Jack R. Lousma

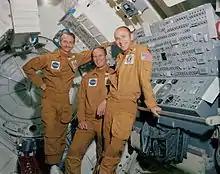
The Skylab-3 crew, Owen K. Garriott, Jack R. Lousma, and Alan Bean

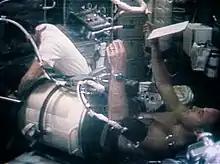
Lousma during one of the experiments aboard the Skylab-3

The crew on this 59½ day flight included Alan Bean (spacecraft commander), Lousma (pilot), and Owen K. Garriott, who acted as a science-pilot. The crew installed six replacement rate gyroscopes used for attitude control of the spacecraft and a twin-pole sunshade used for thermal control, and they repaired nine major experiment or operational equipment items. Skylab-3 accomplished all its mission goals while completing 858 revolutions of the Earth, and traveling some in orbit. They devoted 305 man-hours to extensive solar observations from above the atmosphere, which included viewing two major solar flares and numerous smaller flares and coronal transients. Also acquired and returned to Earth were 16,000 photographs and of magnetic tape documenting Earth resources observations. The crew completed 333 medical experiment performances and obtained valuable data on the effects of extended weightlessness on humans. Skylab-3 ended with a Pacific Ocean splashdown and recovery by .